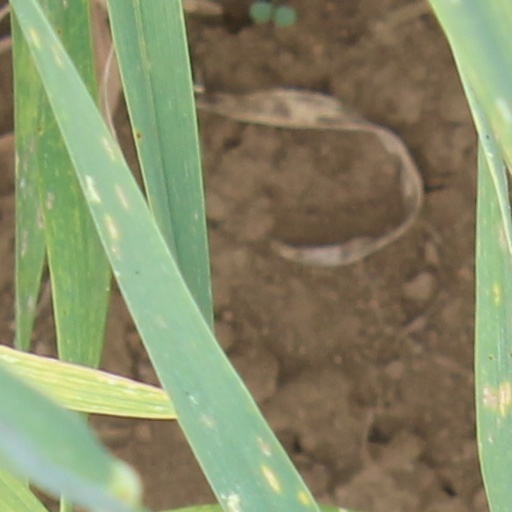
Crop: wheat